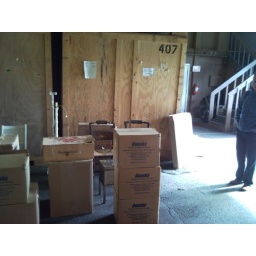
Three boxes of linen to right, two chairs in background